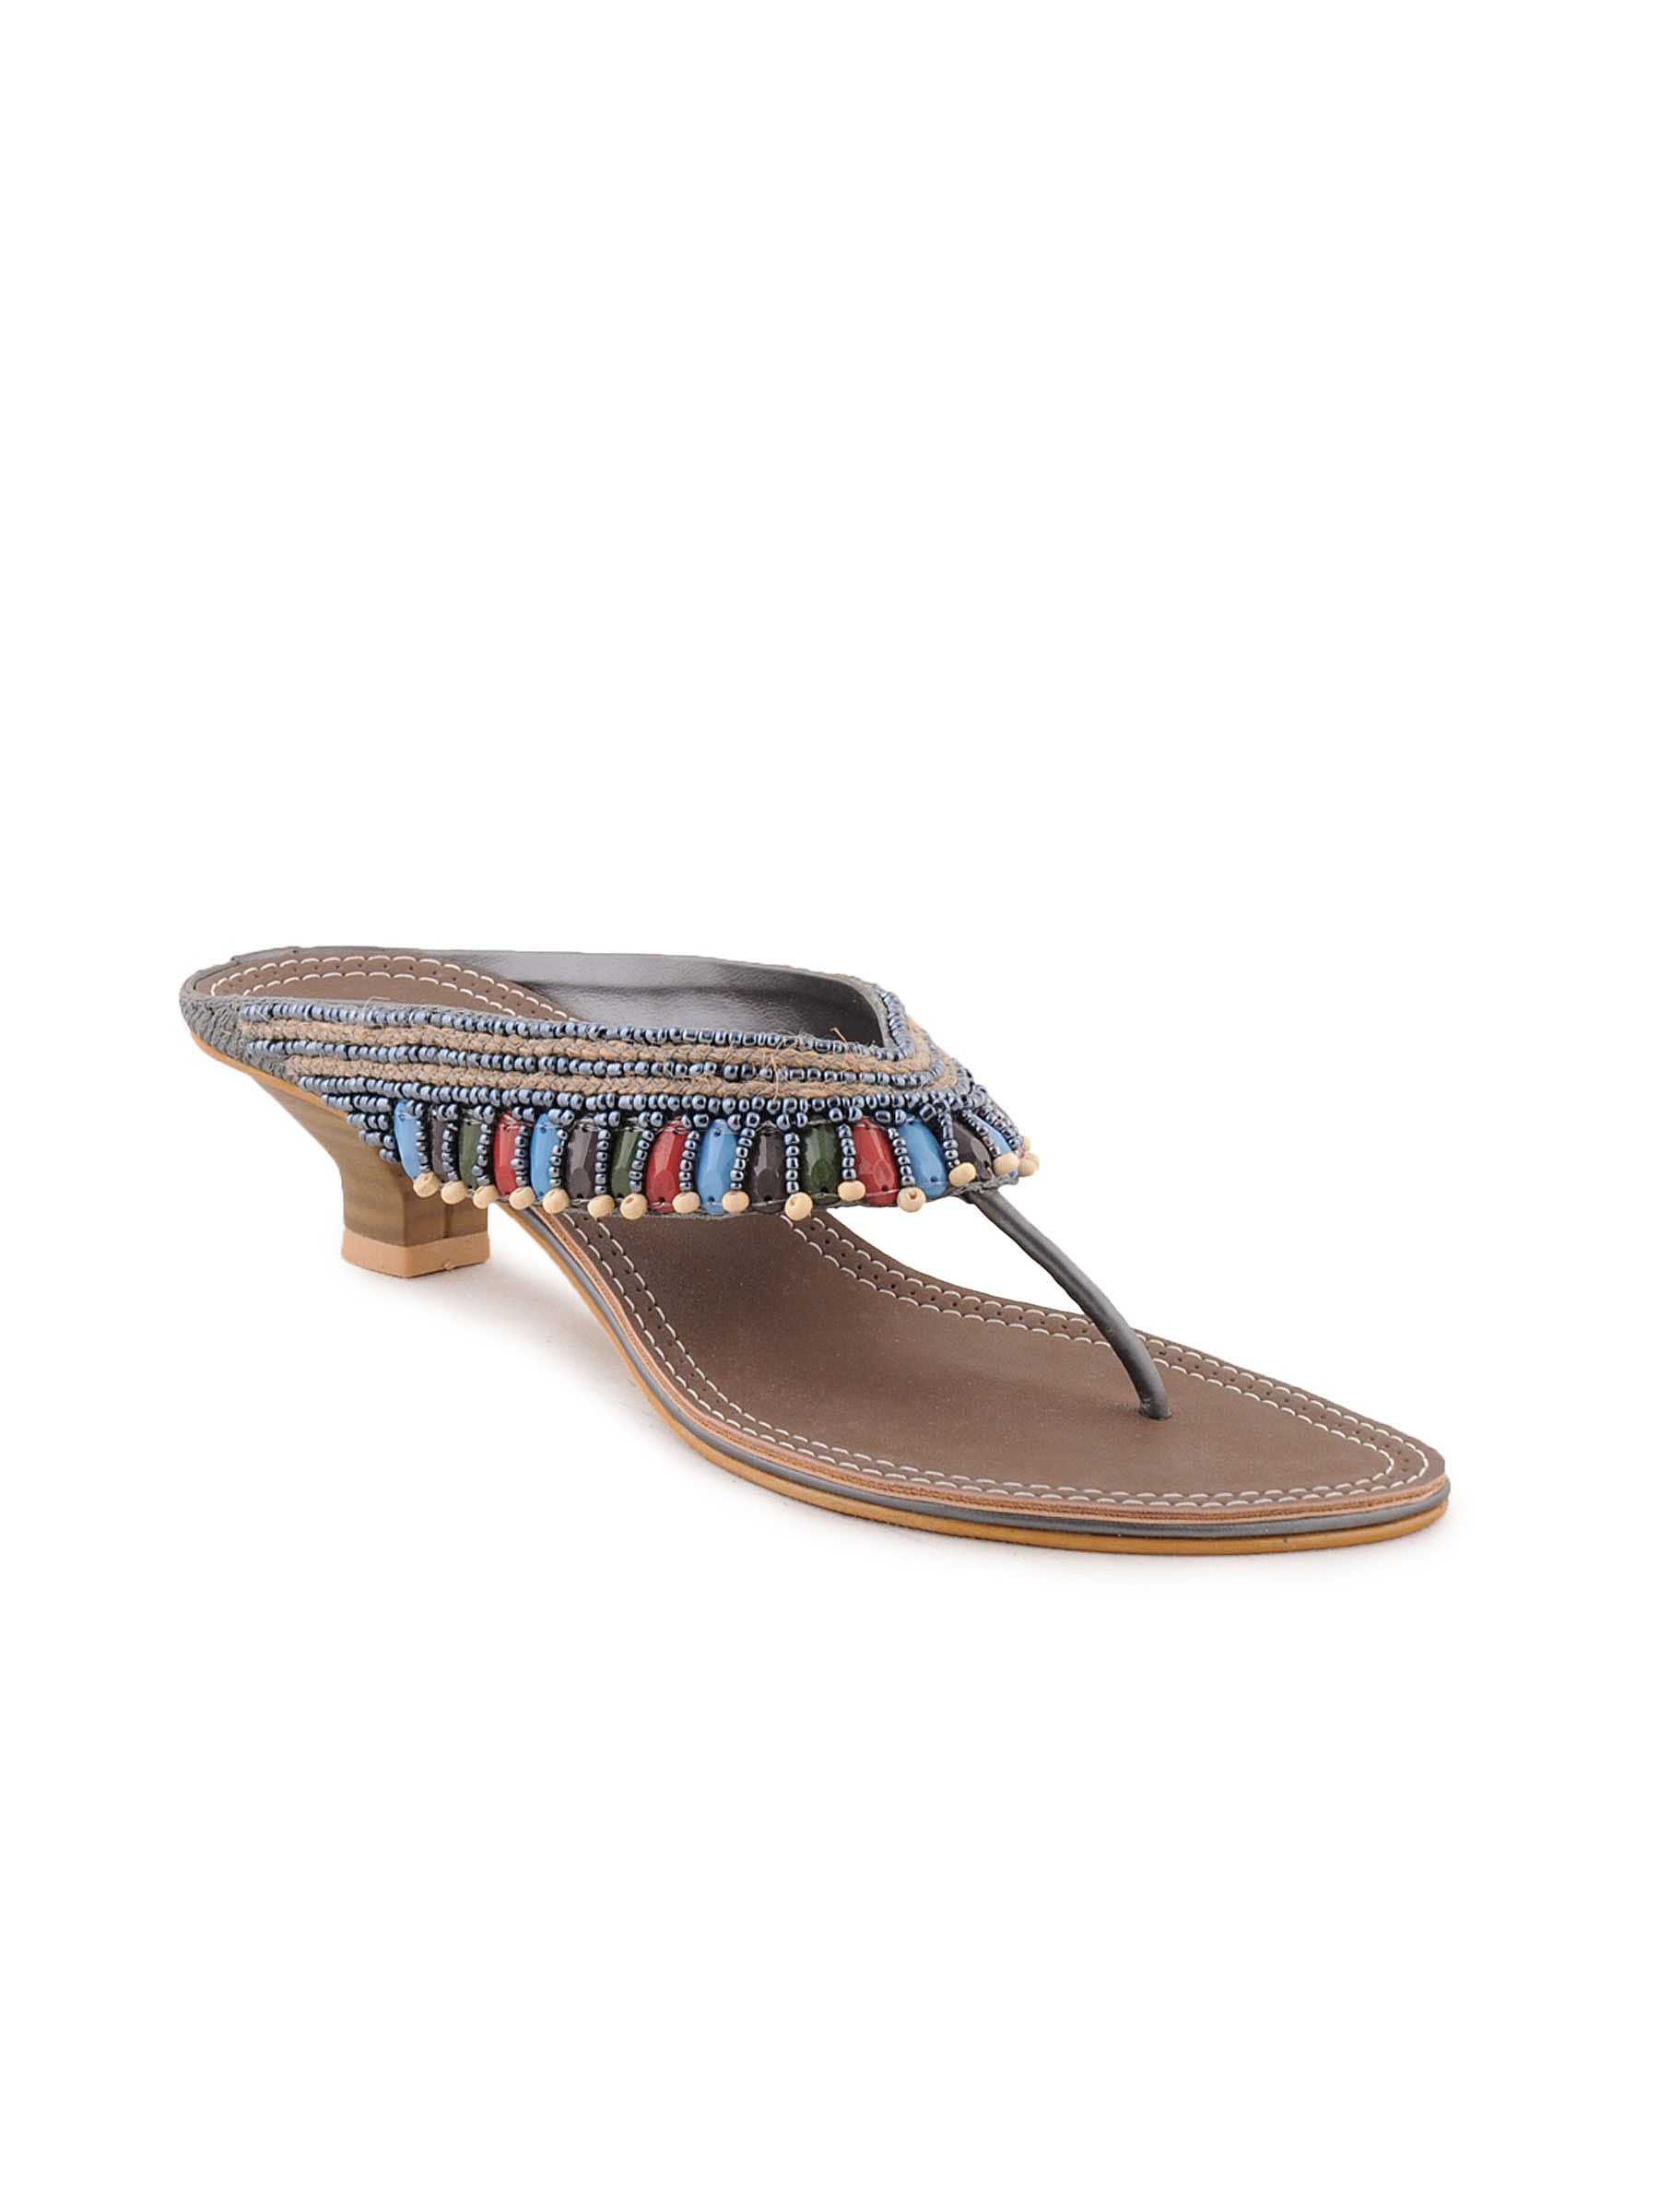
Inc 5 Women Casual Multi Heels
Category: Footwear / Shoes / Heels
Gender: Women
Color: Multi
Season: Winter 2012
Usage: Casual